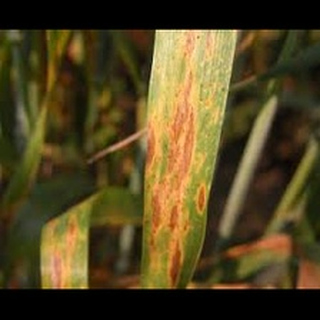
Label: wheat_leaf_blight